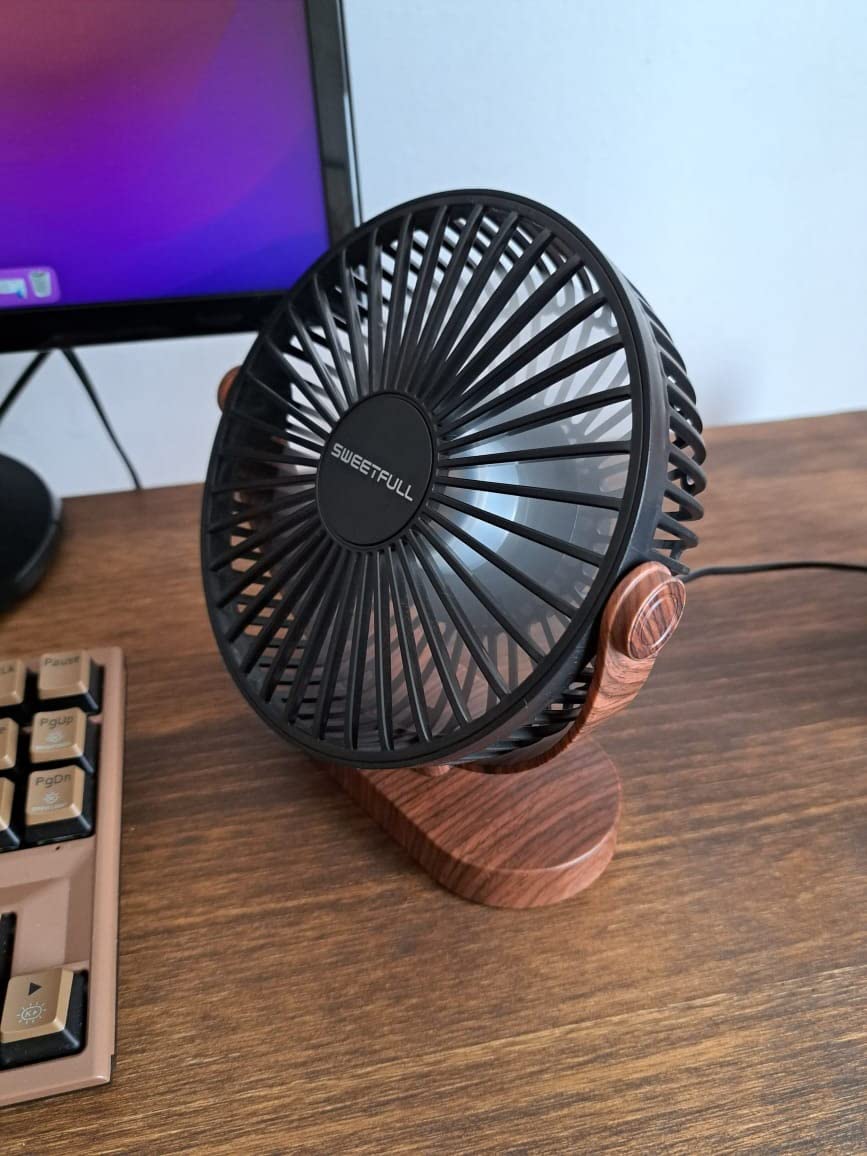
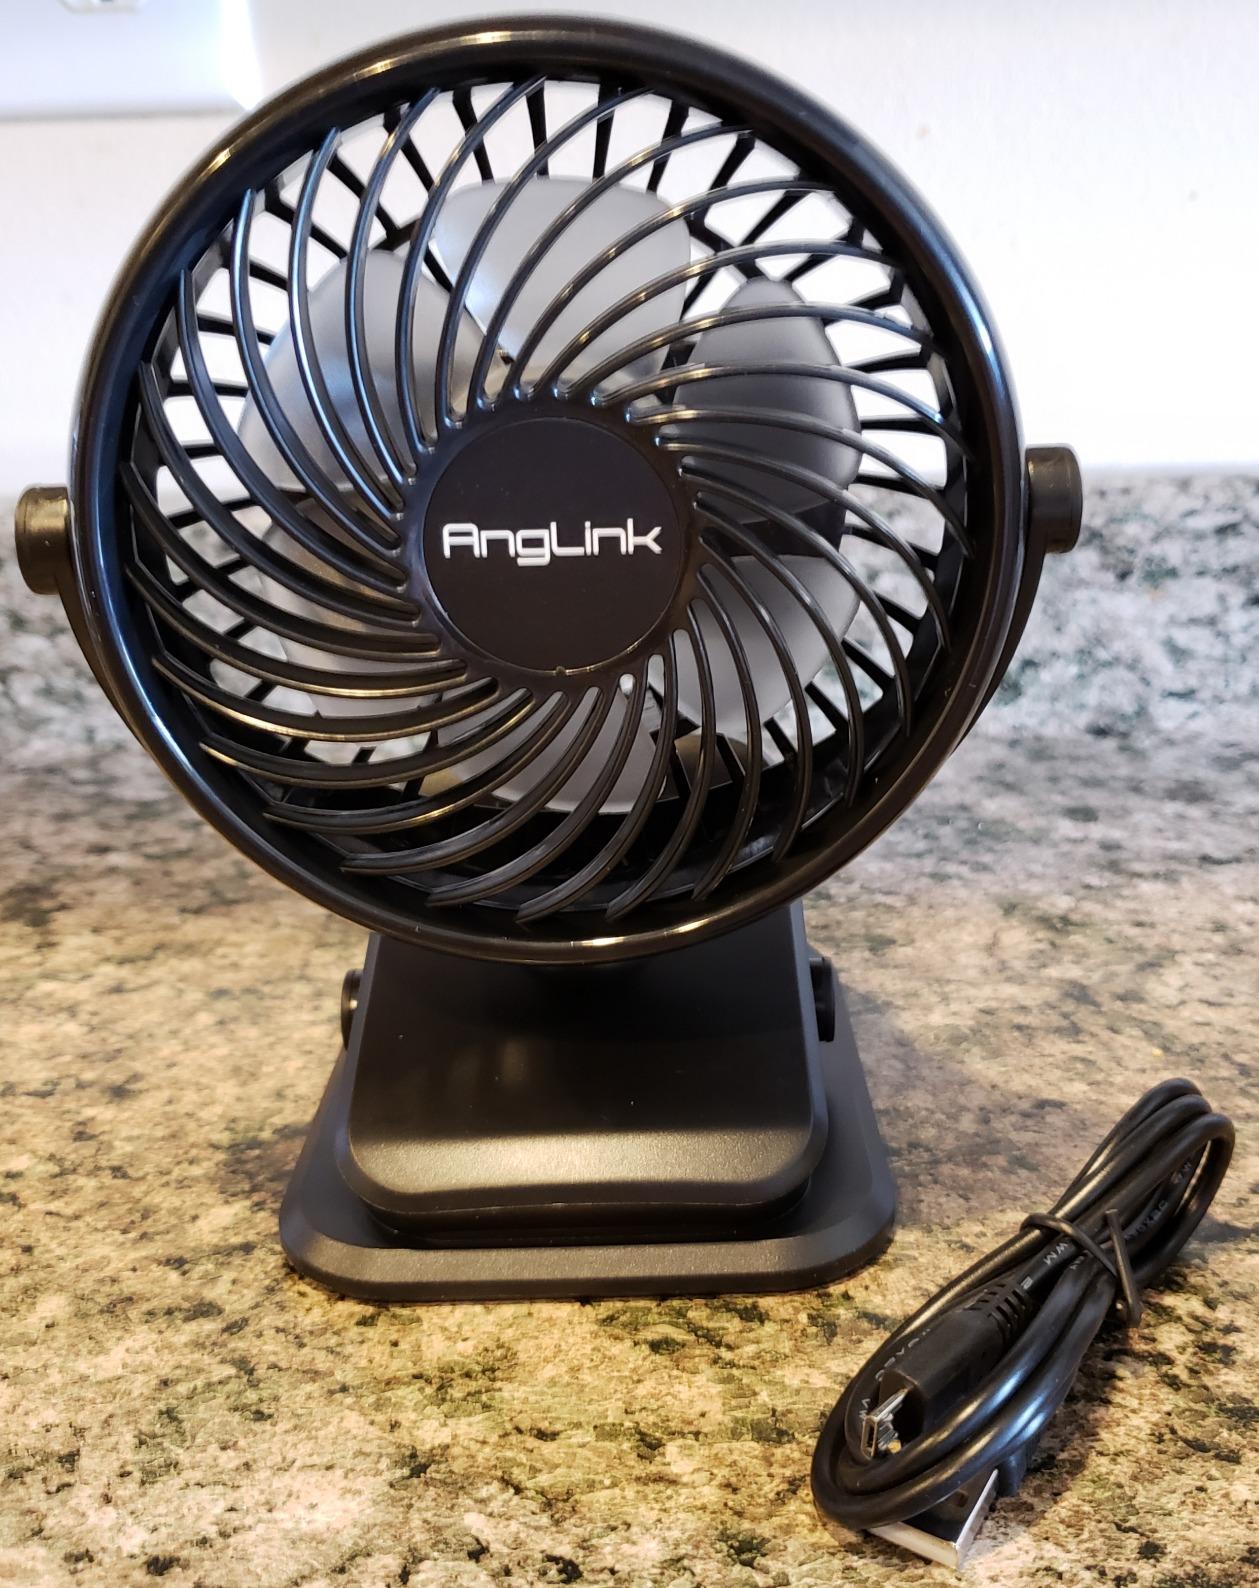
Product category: fan
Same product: no